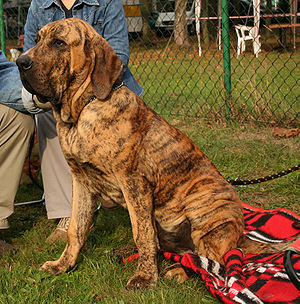
Fila Brasileiro
"Fila Brasileiro er en hunderace af molossertypen fra Brasilien. Det er en fuldvoksen mastifftype som er kendt for sit meget skarpe temperament, og primært benyttes som vagthund og selskabshund. Hundens mistænksomhed overfor fremmede kaldes på portugisisk for ojeriza. Fila betyder ""bide fast"" eller ""holde i fast greb"".